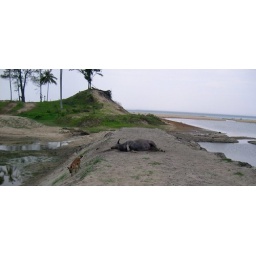
Dead buffalo on the beach in Lampuuk. The dog backed off as we approached. Aceh Besar. 5 March 2006